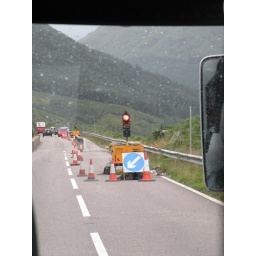
instead of a person stopping cars because of road construction -- they had stop lights in the middle of the road.